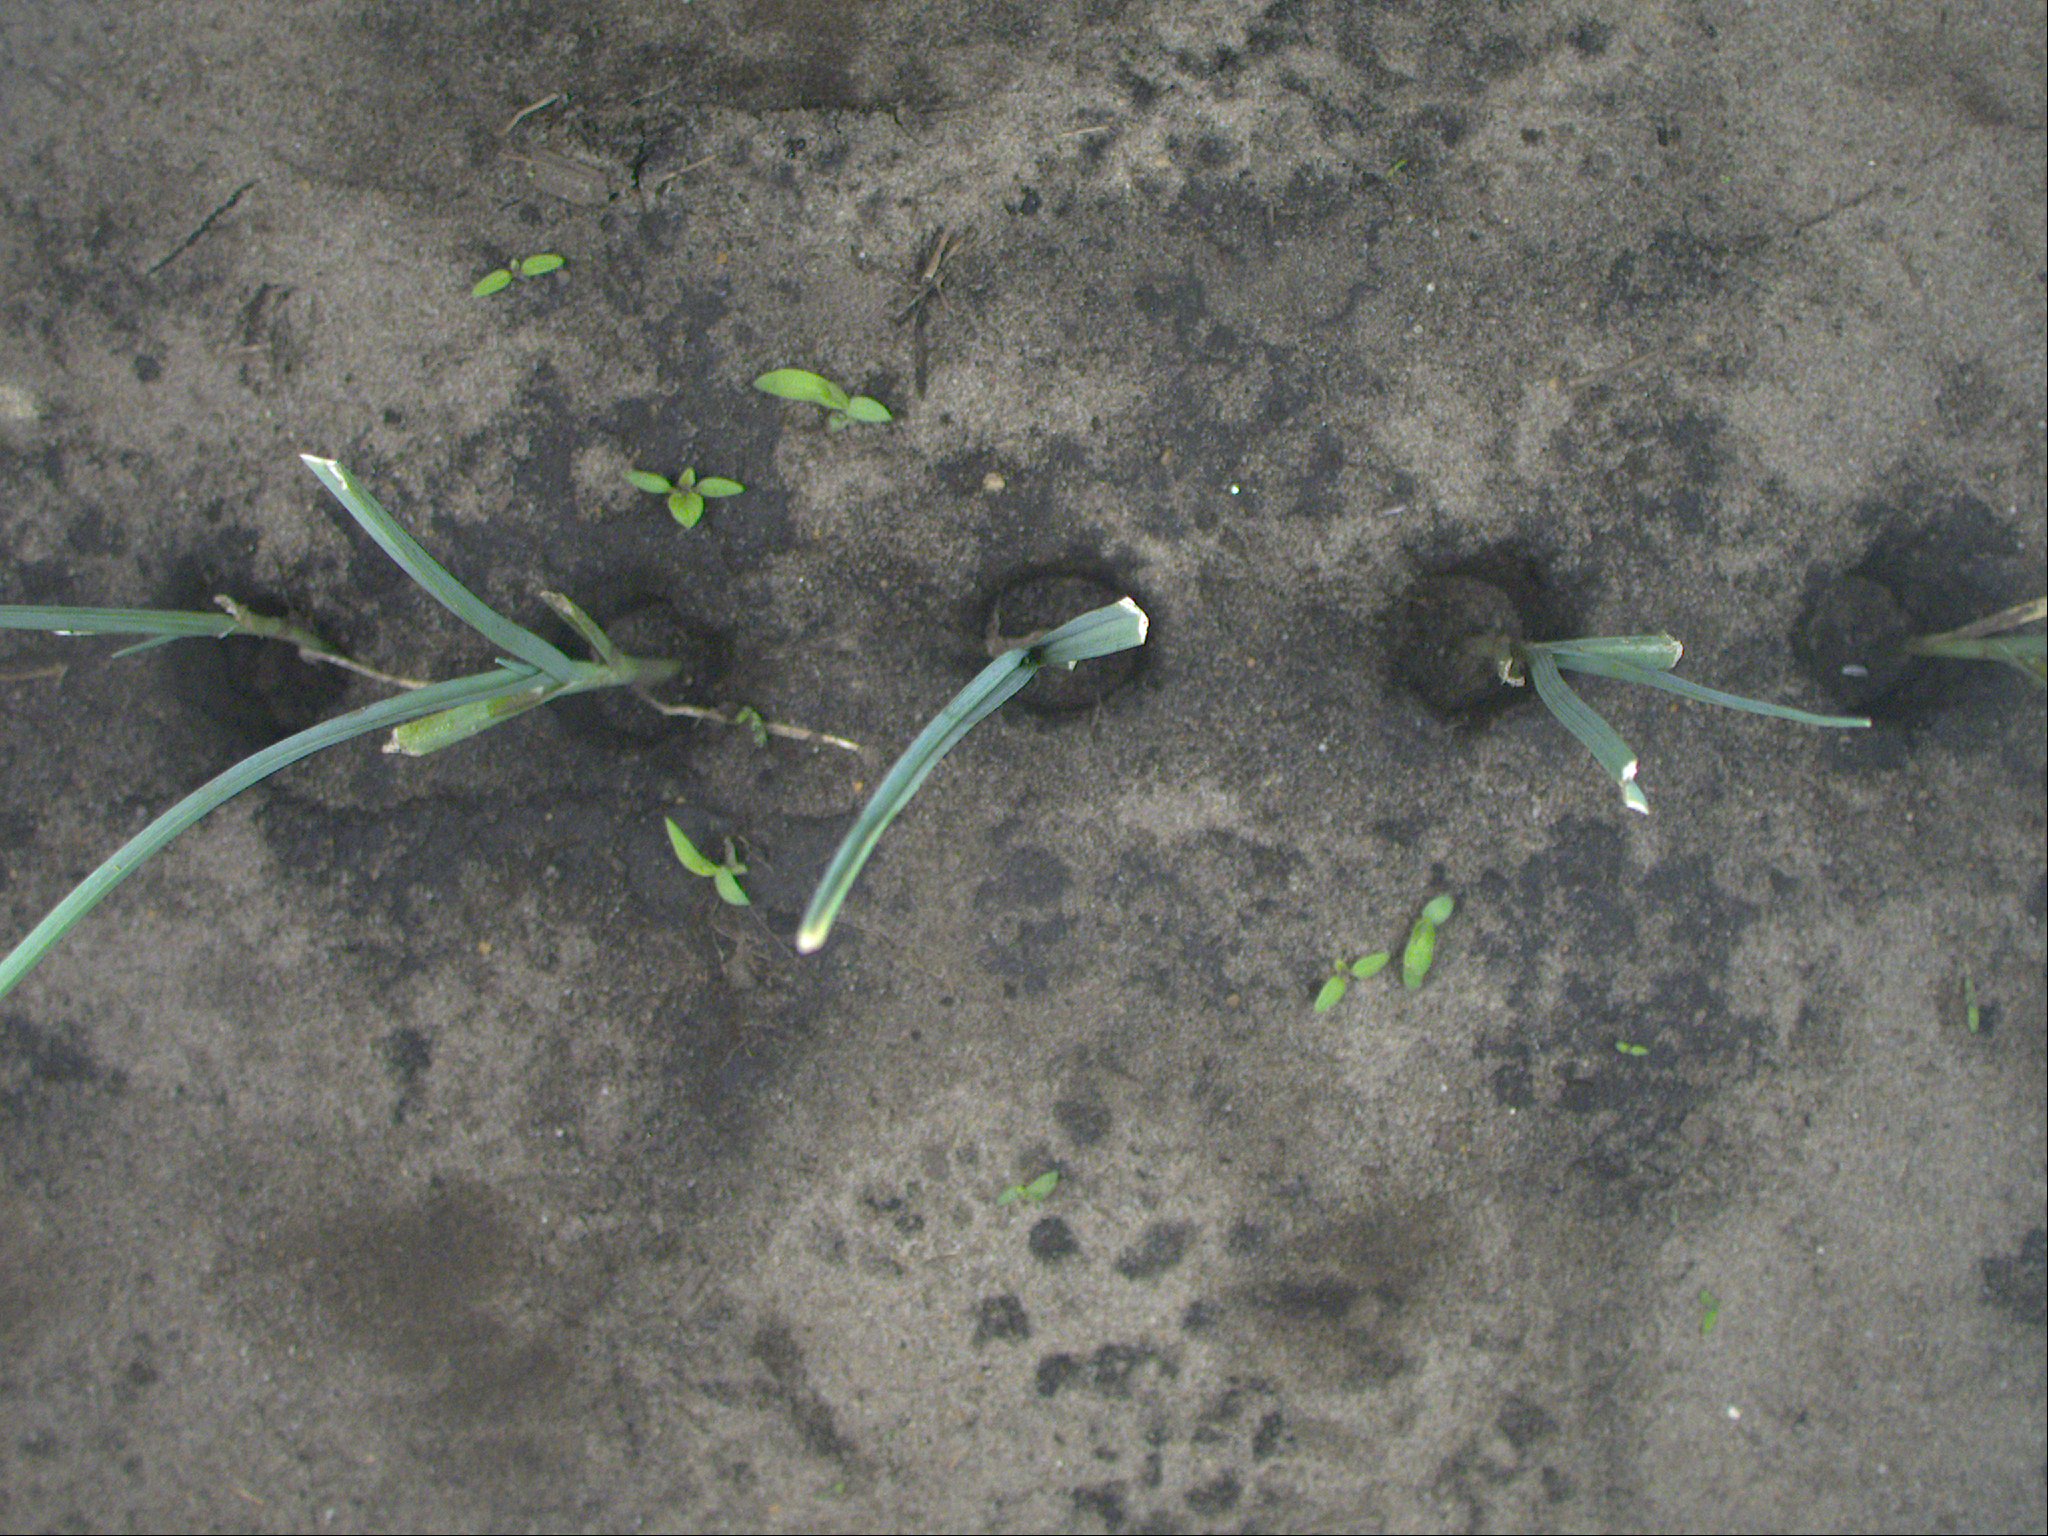
Crop: leek
Objects: leek, leek, leek, leek, leek, stem_leek, stem_leek, stem_leek, stem_leek, stem_leek